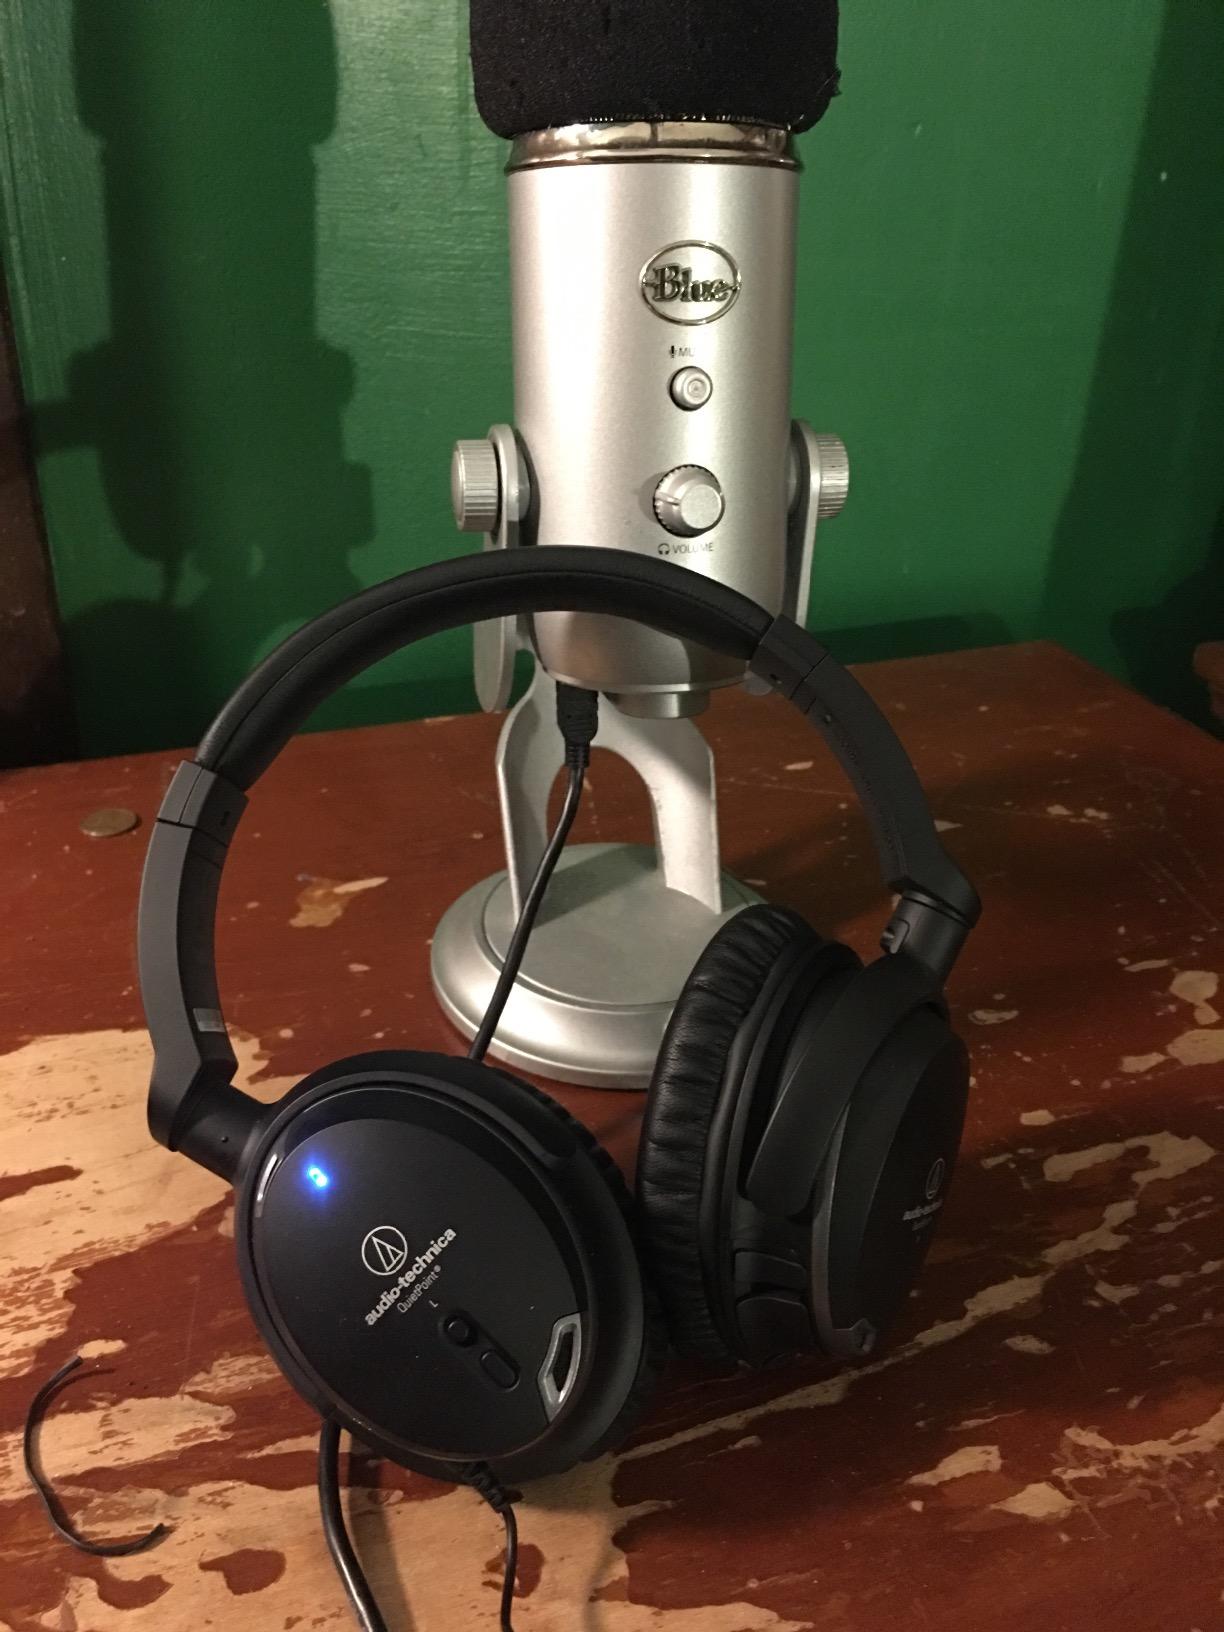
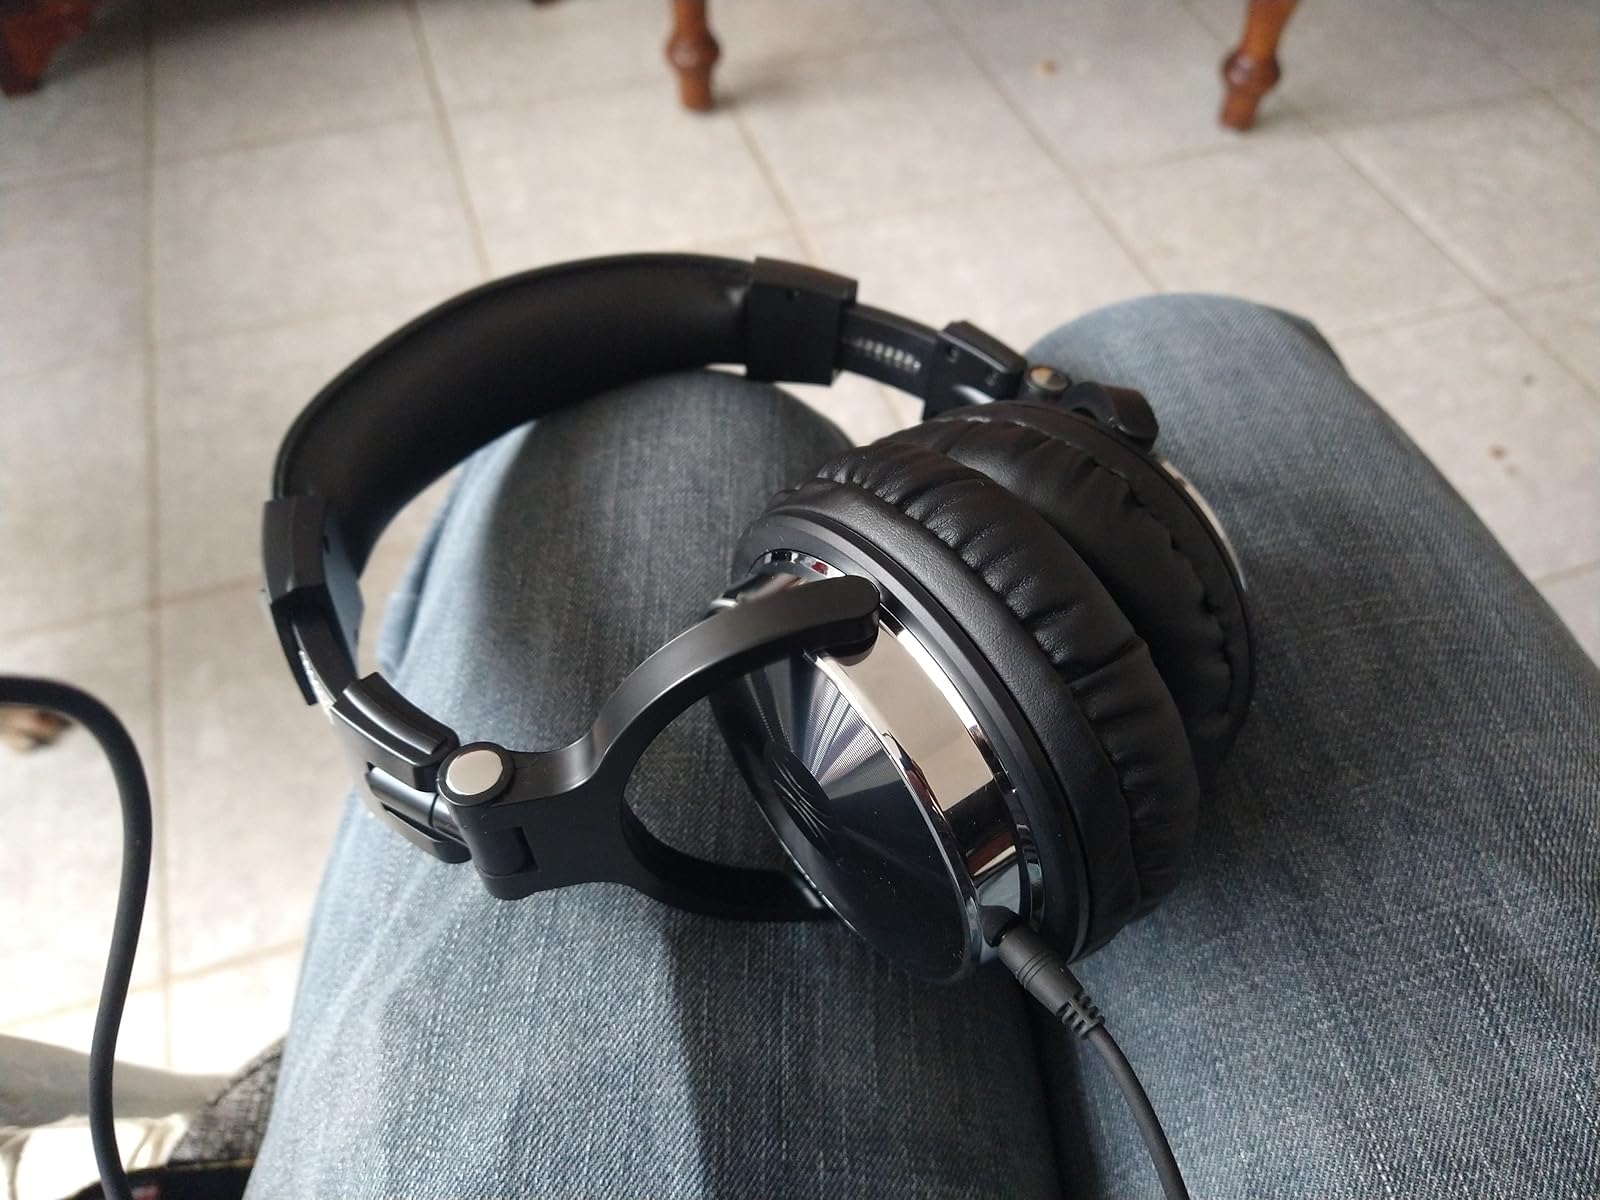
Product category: headphones
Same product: no